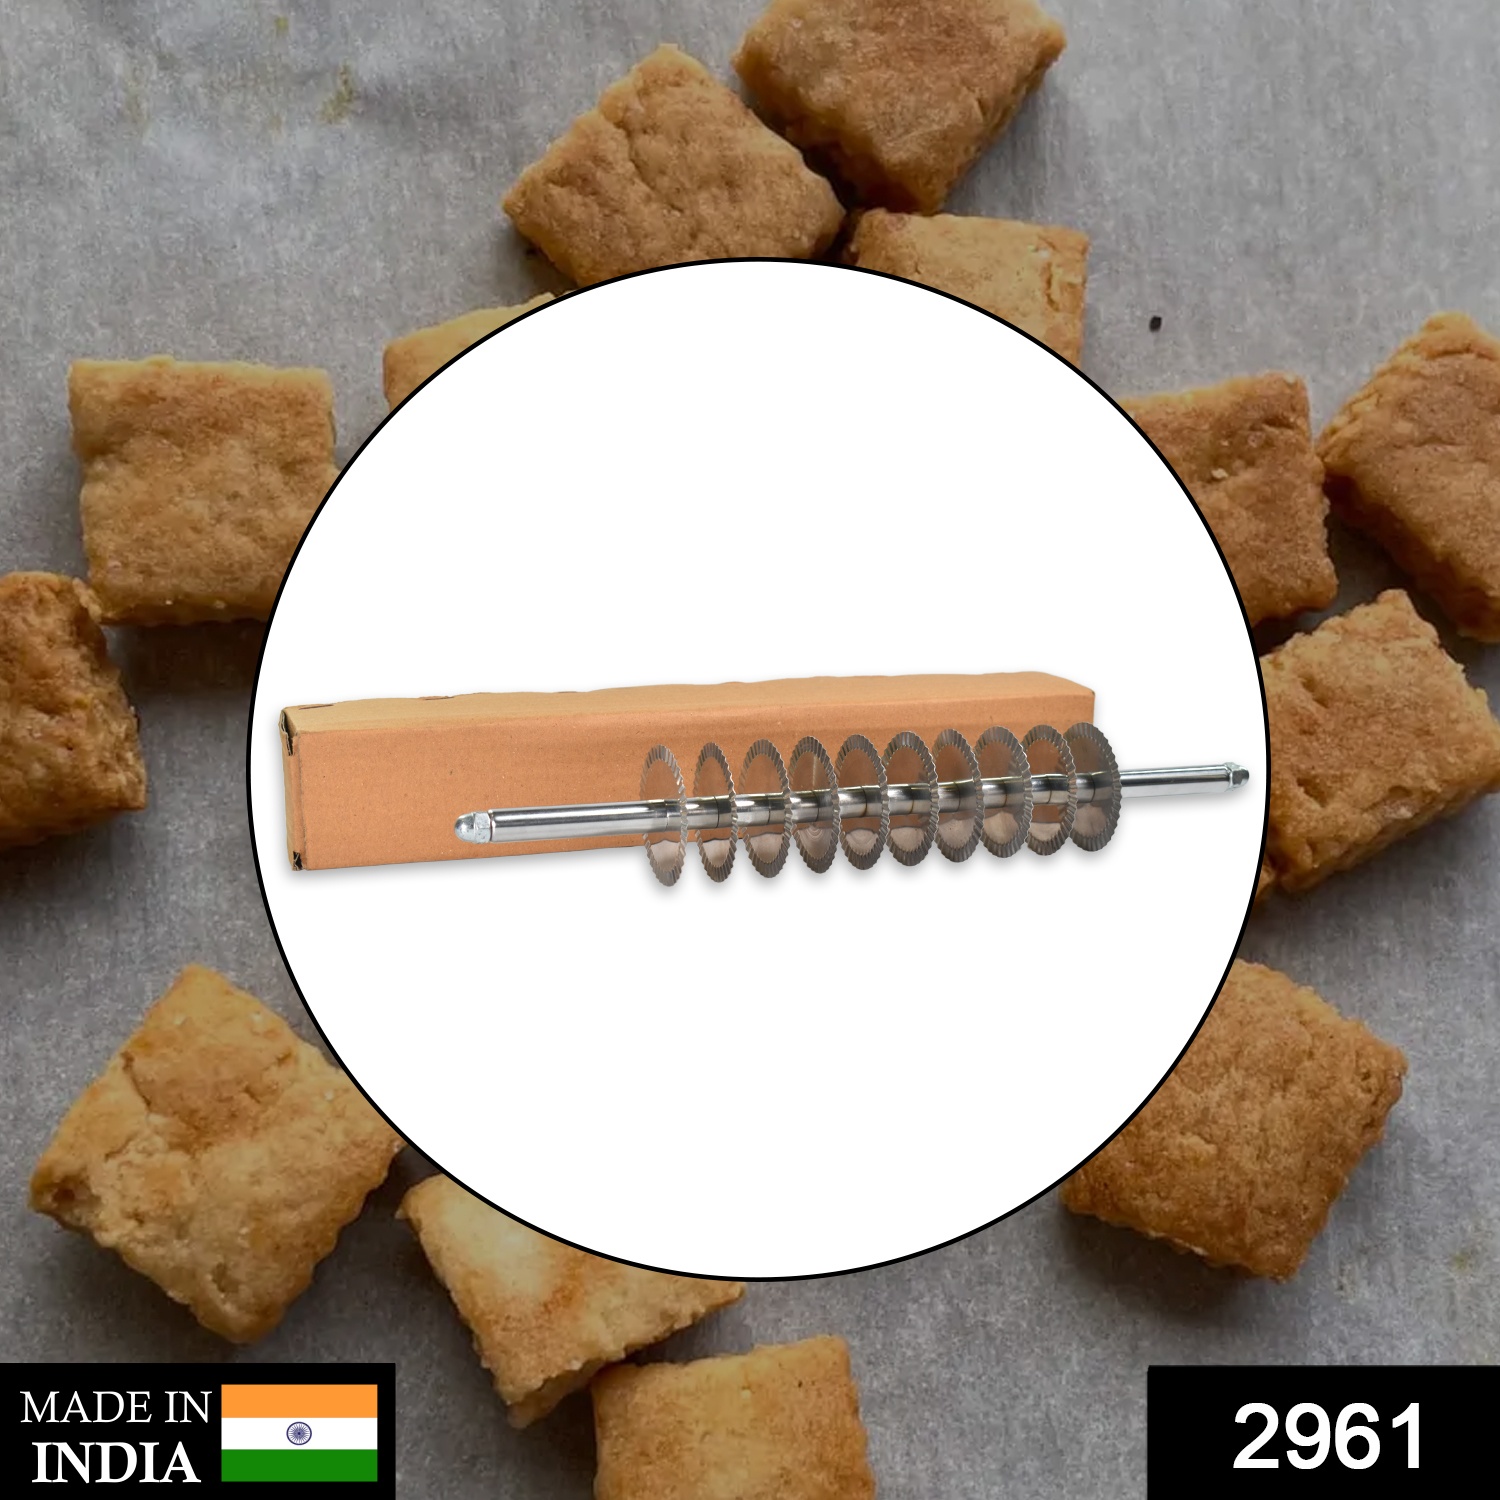
2961 Dough Cutter Tool Kitchen Dough Cutting Tool
Dough Cutter Tool Kitchen Dough Cutting Tool Stainless Steel Noodle Lattice Roller 430 corrosion-resistant stainless steel does not rust, unique style beautiful, durable and practical sharp wheel 9 slices side by side Qi wheel drive, across the board the eight uniform size noodles the auxiliary flap Micron polished auxiliary baffle to prevent the knife around deviation, but also can promote side edge pressed flat dough 360-degree cut 360 degree rollover cut model neat, let the operation more convenient Multi-purpose noodle lattice roller docker cutter, it is a good helper in kitchen. With hole design at the top of the handle, can be optionally hung on wall. High grade stainless steel：Adopt high quality stainless material, non- toxic, no smell, safty, healthy,no deformation, practical and durable in use. Sharp wheel 9 slices side by side wheel drive, across the board the eight uniform size noodles Put the noodle pressing machine on the dough, grasp the handle, and push it straight forward to produce noodles. Physical Packing Dimension Volu. Weight (Gm) :- 255 Product Weight (Gm) :- 205 Ship Weight (Gm) :- 255 Length (Cm) :- 34 Breadth (Cm) :- 6 Height (Cm) :- 6
Brand: Wukusy
Category: Home & Garden > Kitchen & Dining > Kitchen Tools & Utensils > Dough Wheels